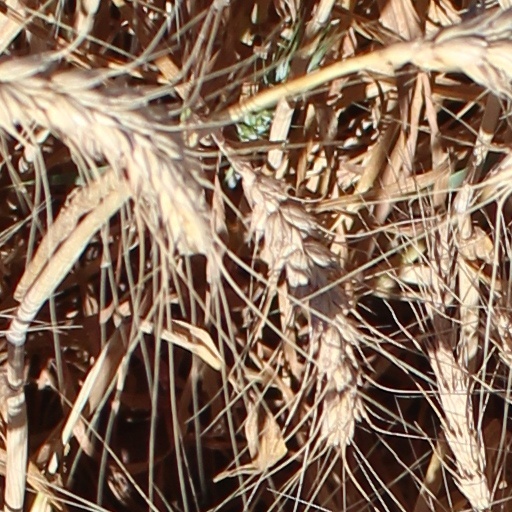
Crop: wheat